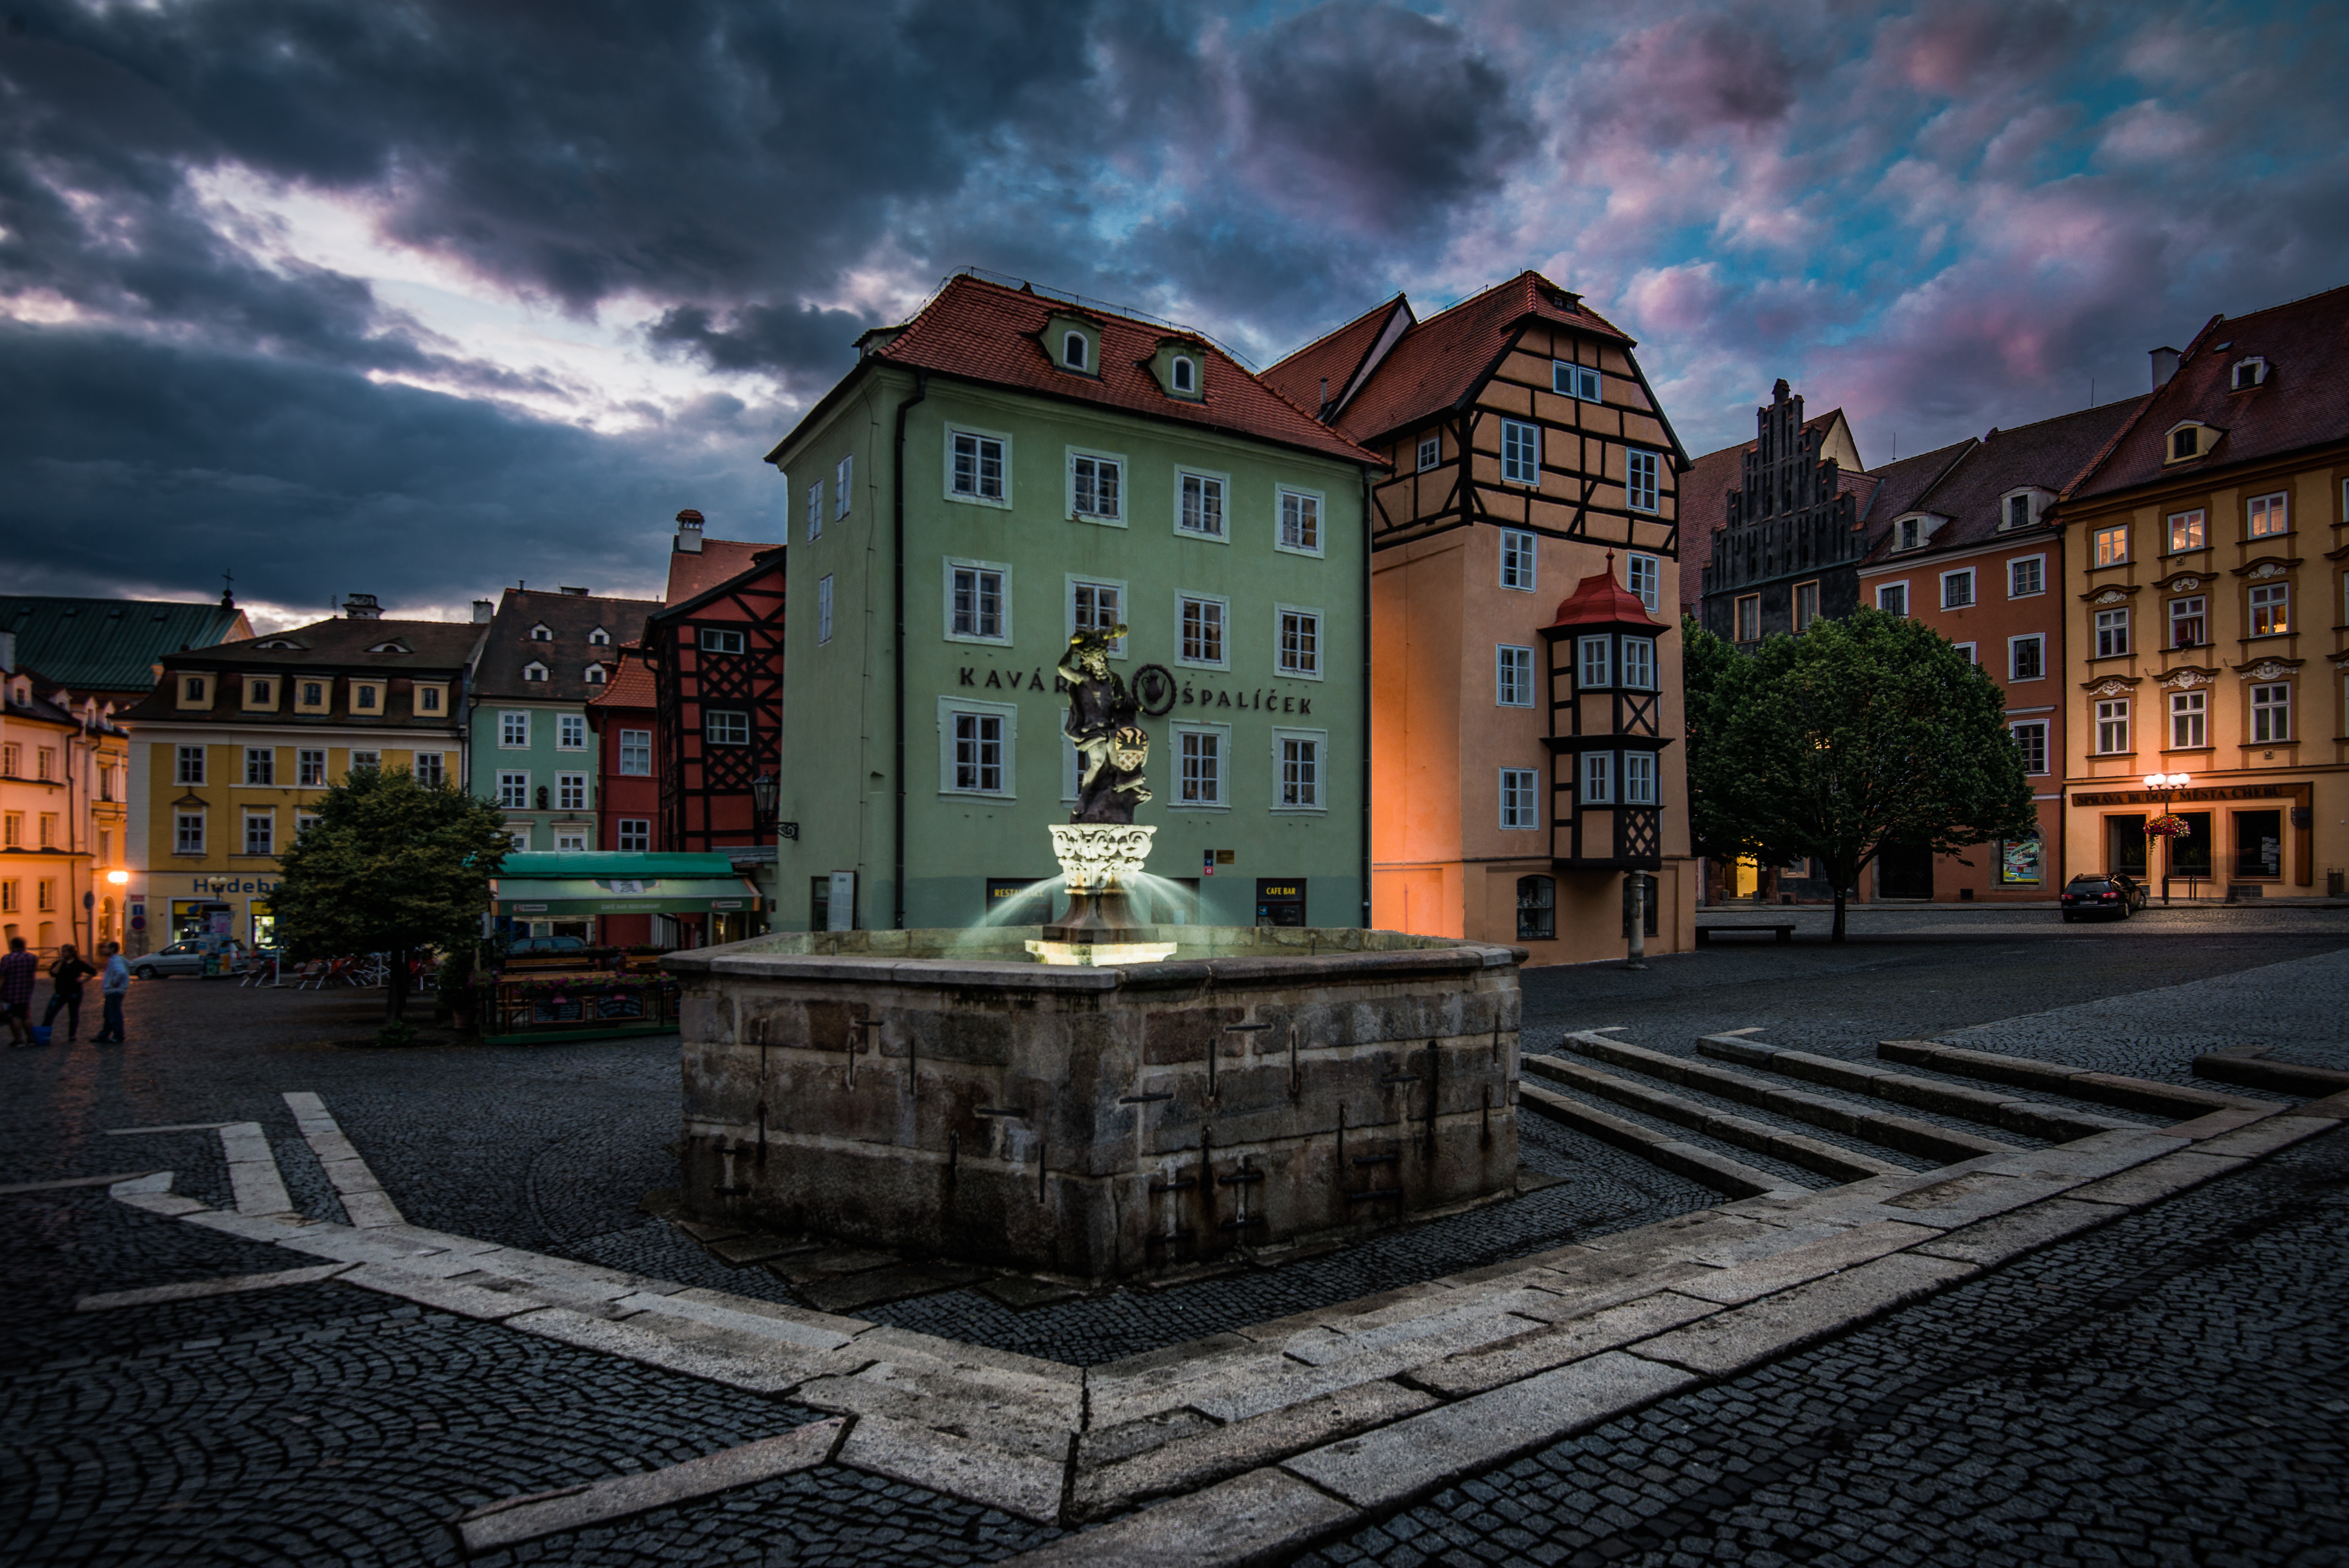
outdoor, architecture, night, mansion, town, building, city, cityscape, downtown, evening, twilight, plaza, romantic, landmark, facade, historic, medieval, czechrepublic, bluehour, town square, estate, oldtown, cheb, eger, karlovarskkraj, tschechischerepublik, cz, marketsquare, screenshot, neighbourhood, urban area, residential area